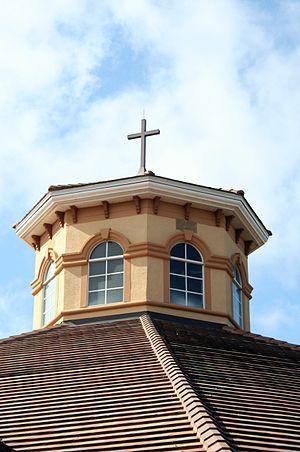
Southeastern University est une université chrétienne évangélique américaine privée située à Lakeland. Elle est affiliée aux Assemblées de Dieu.